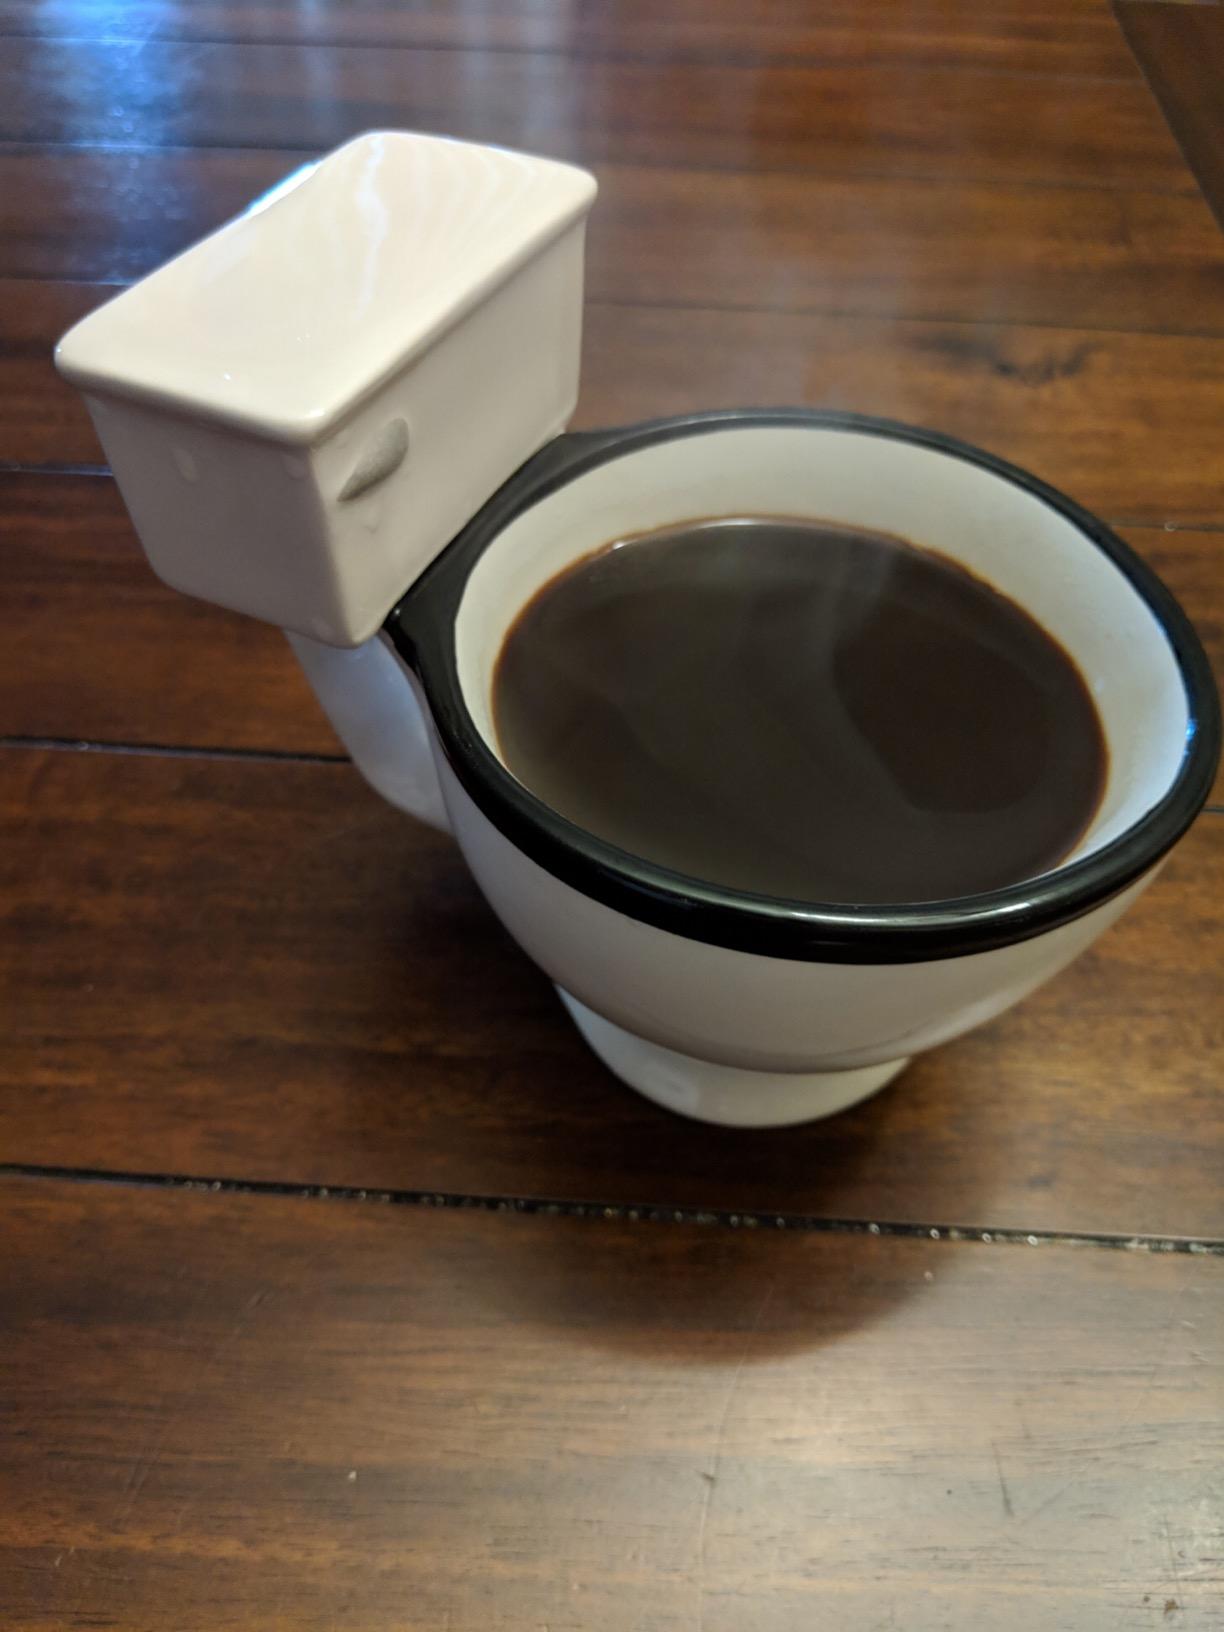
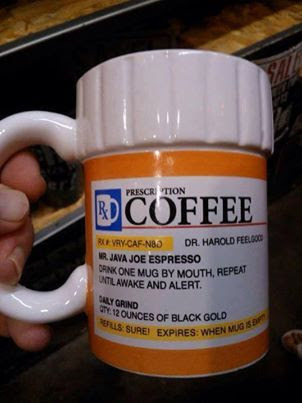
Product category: items_mug
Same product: no